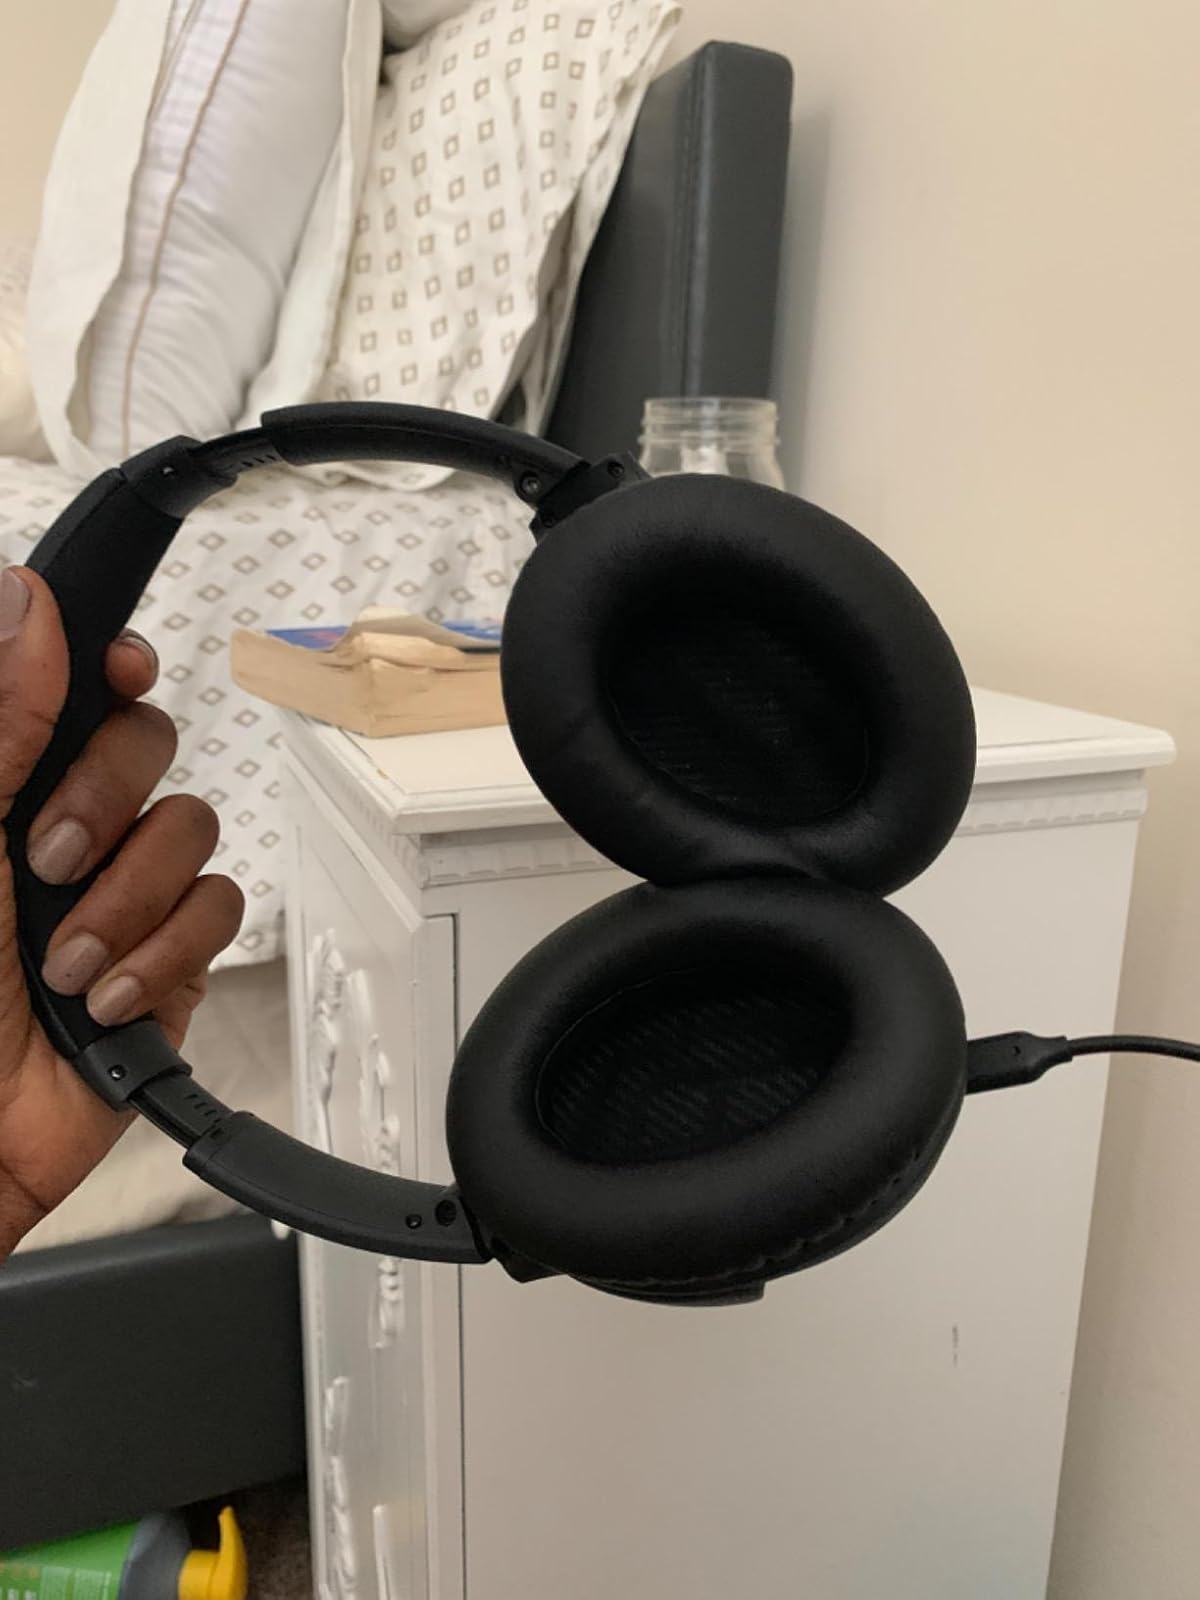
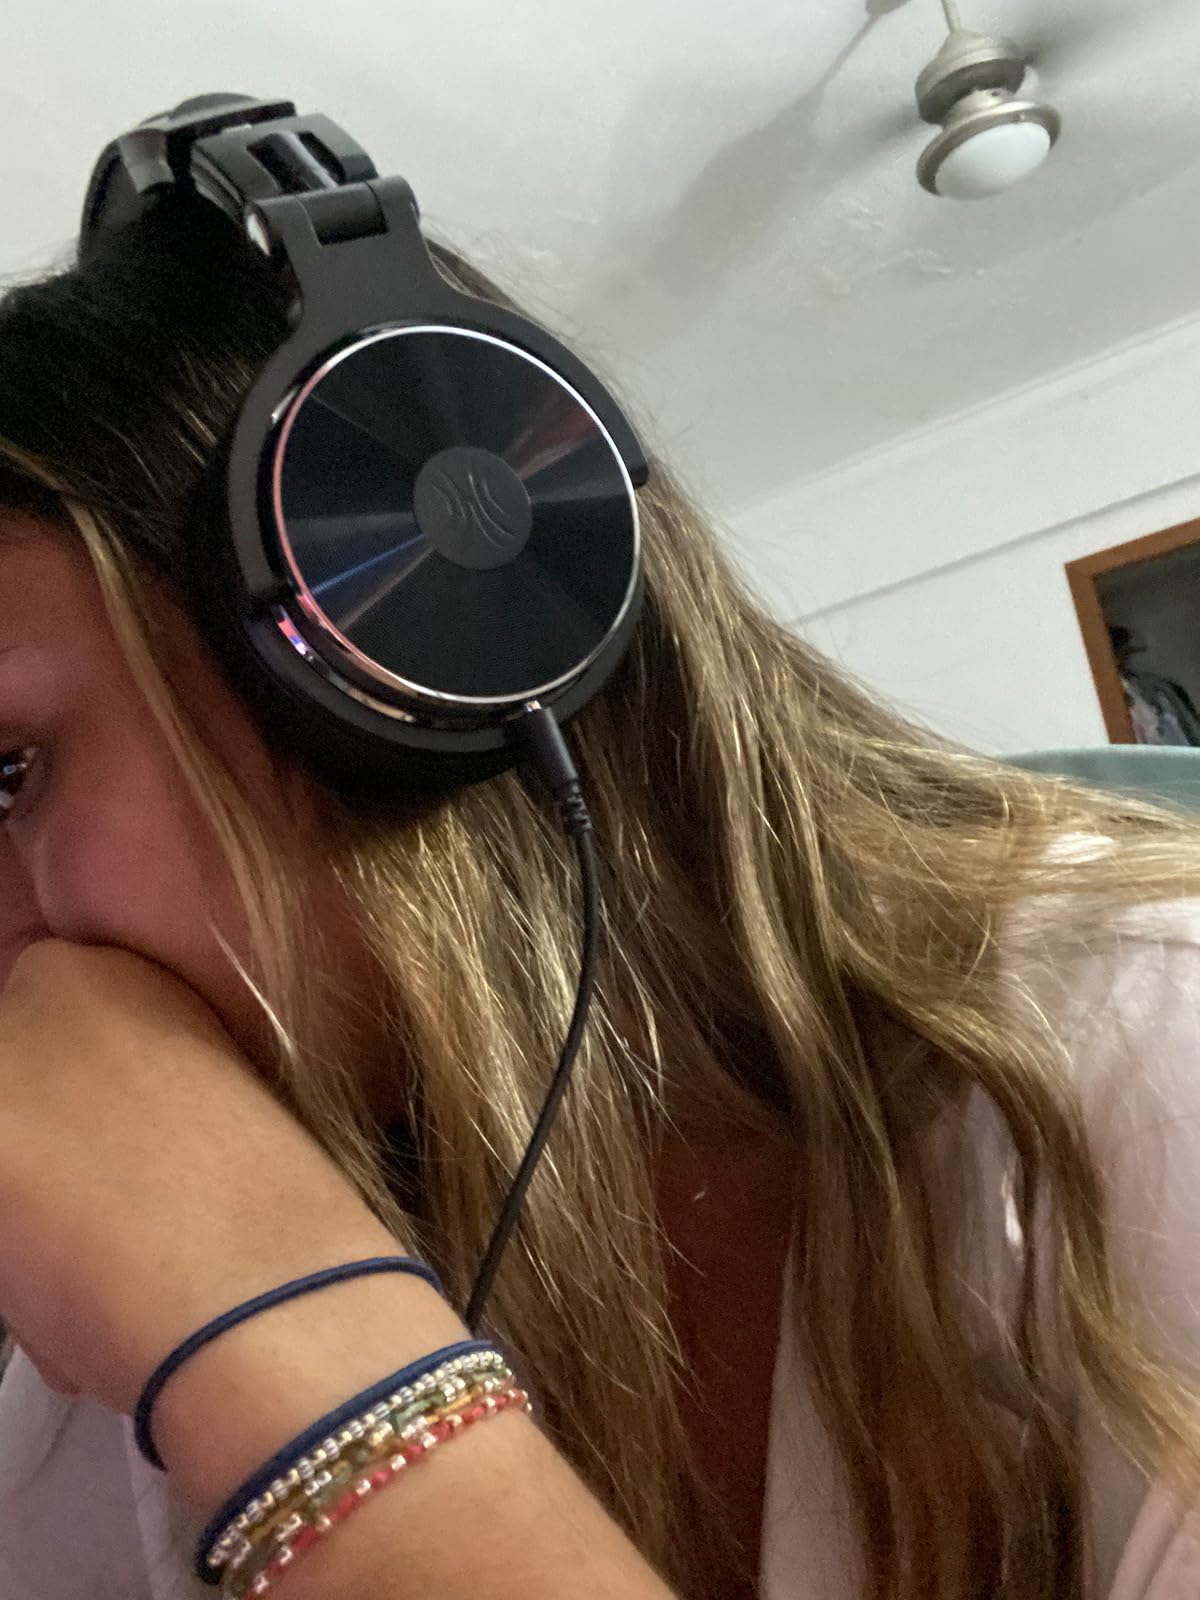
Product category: headphones
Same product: no